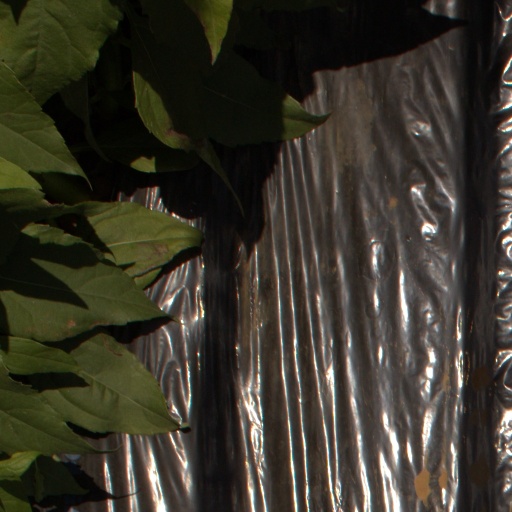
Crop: Jerusalem artichoke